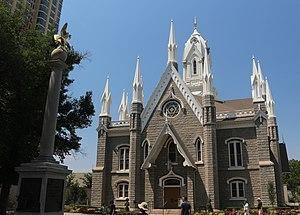
USA, Utah, Salt Lake City, Temple Square, Assembly Hall
Salt Lake City est une ville des États-Unis, capitale de l’État de l'Utah et siège du comté de Salt Lake.